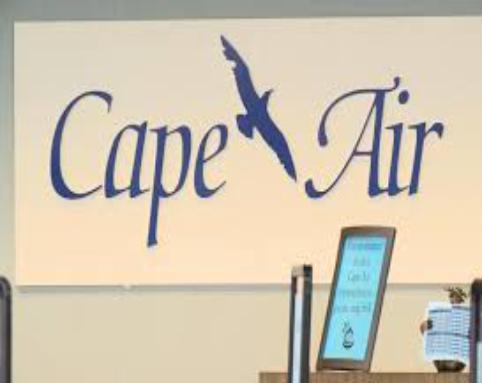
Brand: cape air
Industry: Transportation